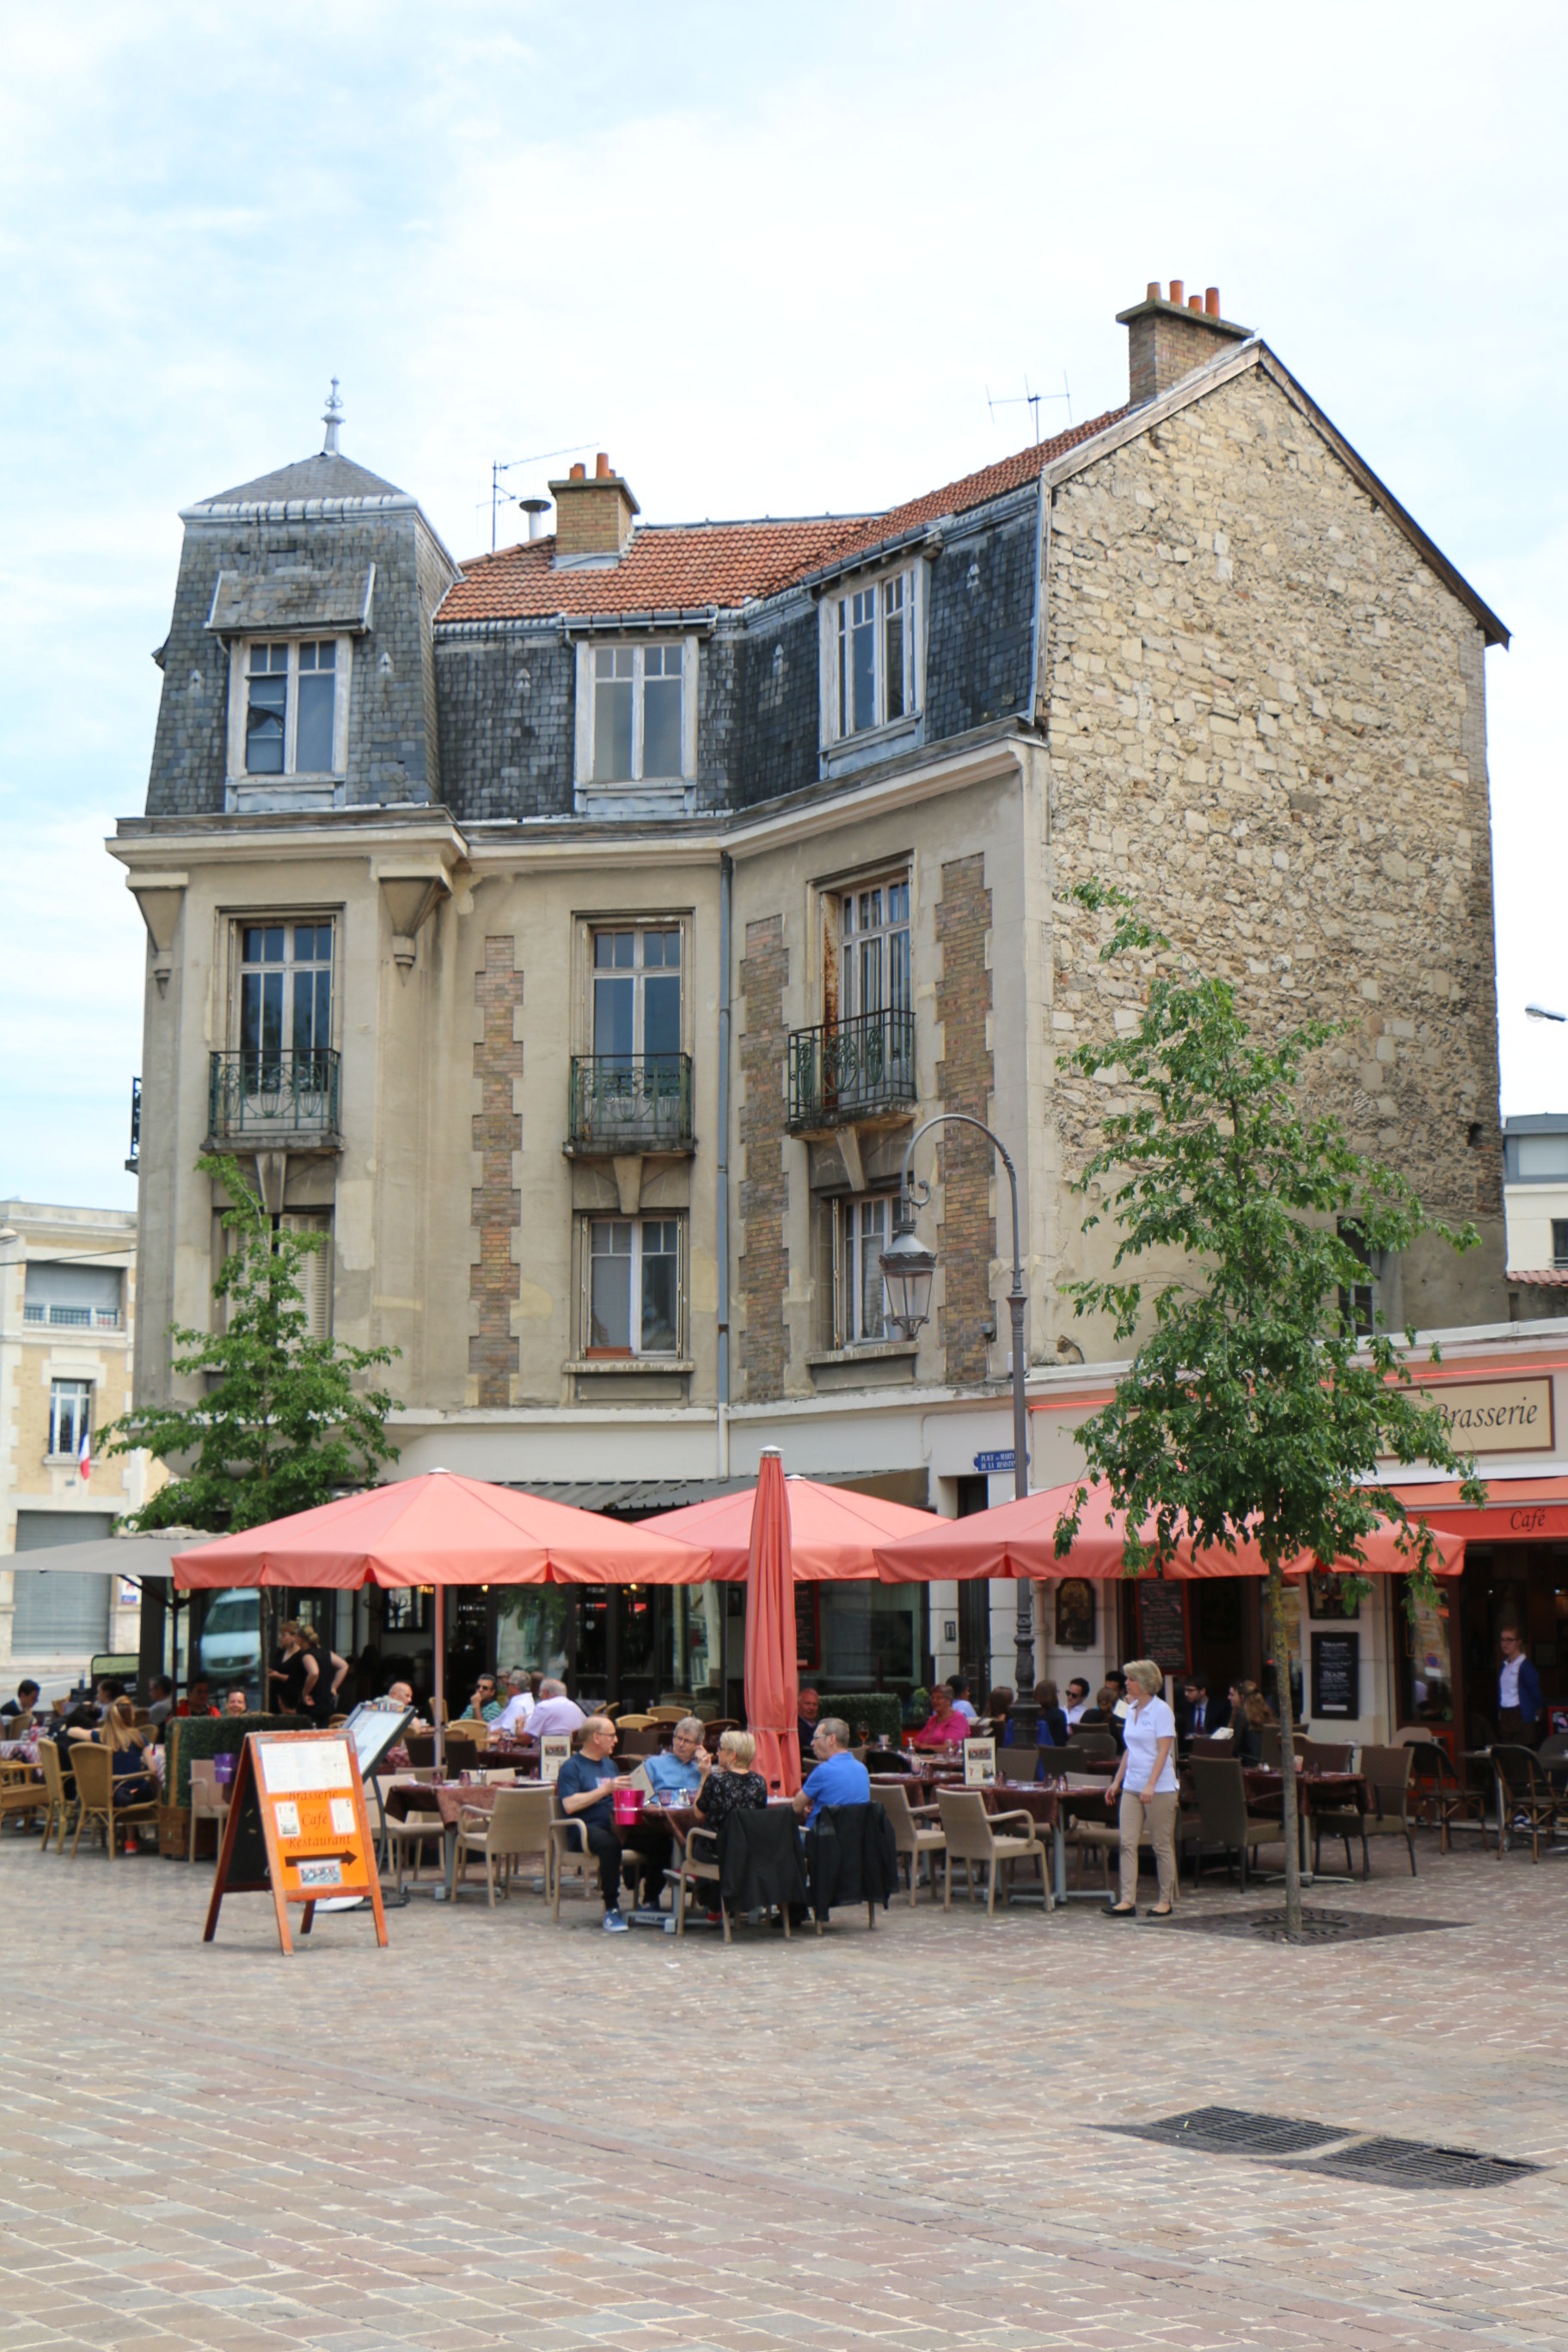
architecture, town, city, downtown, plaza, facade, waterway, town square, neighbourhood, human settlement